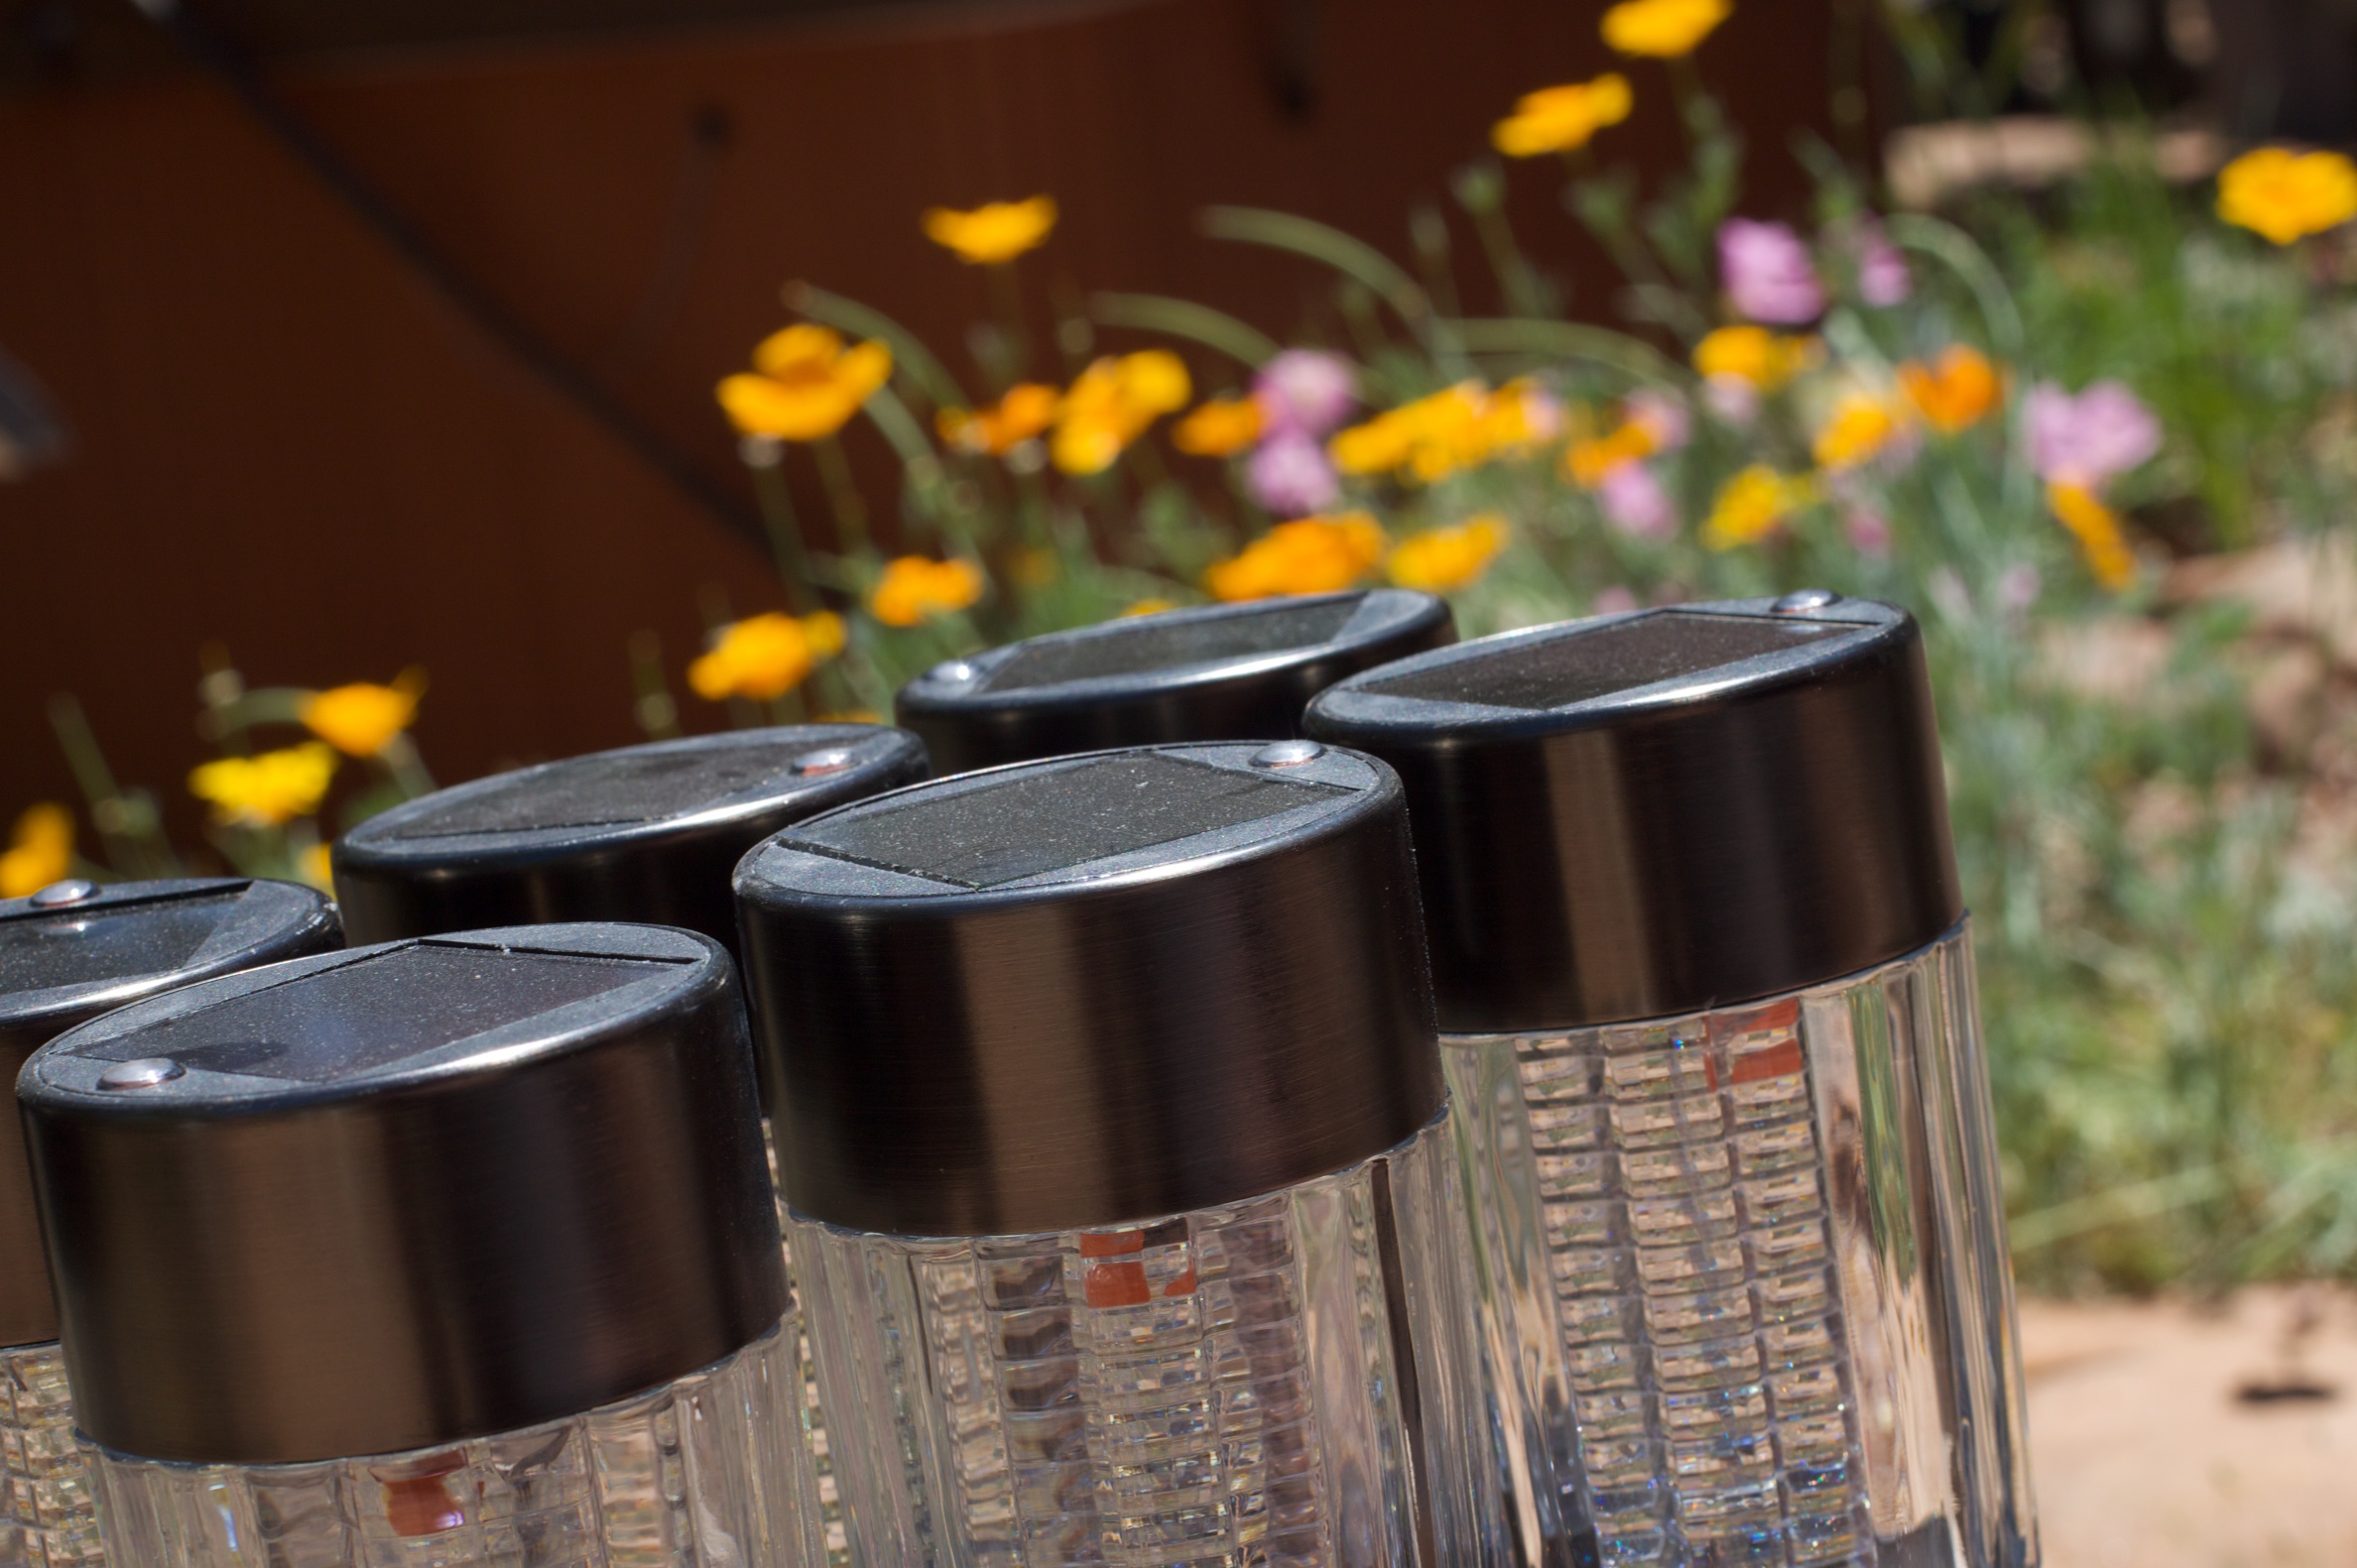
lighting, solar, man made object